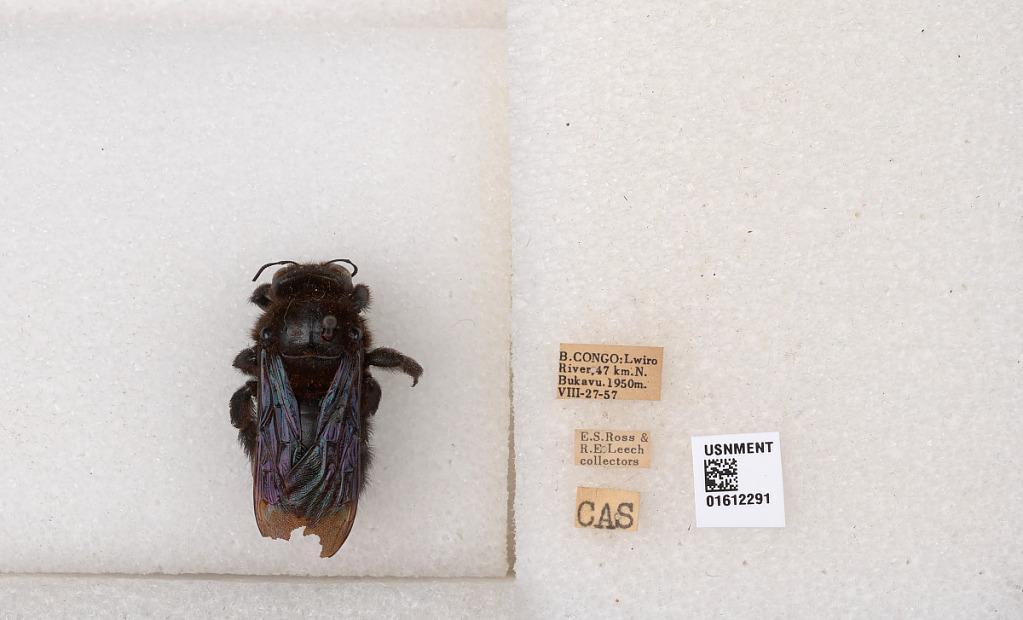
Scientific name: Xylocopa
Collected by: E. Ross & R. Leech
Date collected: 1957-8-27
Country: Democratic Republic of the Congo
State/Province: South Kivu
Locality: Lwiro River, 47 kilometers north of Bukavu
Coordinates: -2.08948, 28.8319